Snohomish people

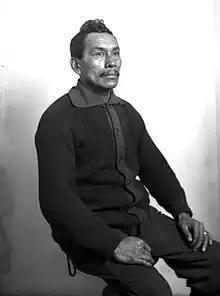

In 1855, a council was held at what is now Mukilteo, Washington in order for then-Territorial Governor Isaac Stevens to draft a treaty that would cede the lands of the people living in the northern Puget Sound region to the United States. The Snohomish were party to this treaty, and about 350 Snohomish attended. During the treaty process, the Snohomish were made subordinate to the Snoqualmie by Stevens, and the treaty was signed for the Snohomish by Patkanim, a Snoqualmie leader. This was widely resented by the Snohomish. Patkanim, along with nine Snohomish "sub-chiefs," authorized the cession of all Snohomish lands to the United States.